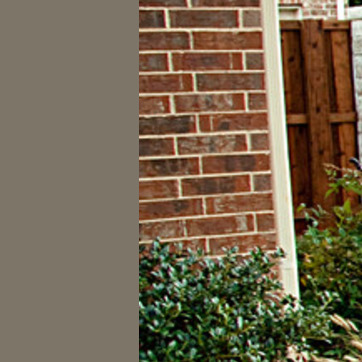
Material: brick